Addicted to Love (song)

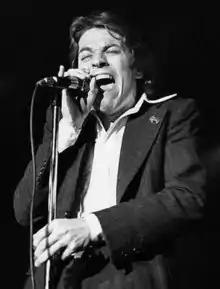
Palmer performing the song live.

The music video (which uses the shorter single version of this song), directed by English photographer Terence Donovan, was one of the most noted of the era. The video features Palmer performing the song with an abstract "band", a group of female models whose pale skin, heavy makeup, dark hair, and seductive, rather mannequin-like expression follow the style of women in Patrick Nagel paintings.